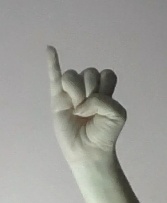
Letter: meem